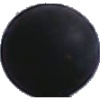
Label: Grape Blue 1